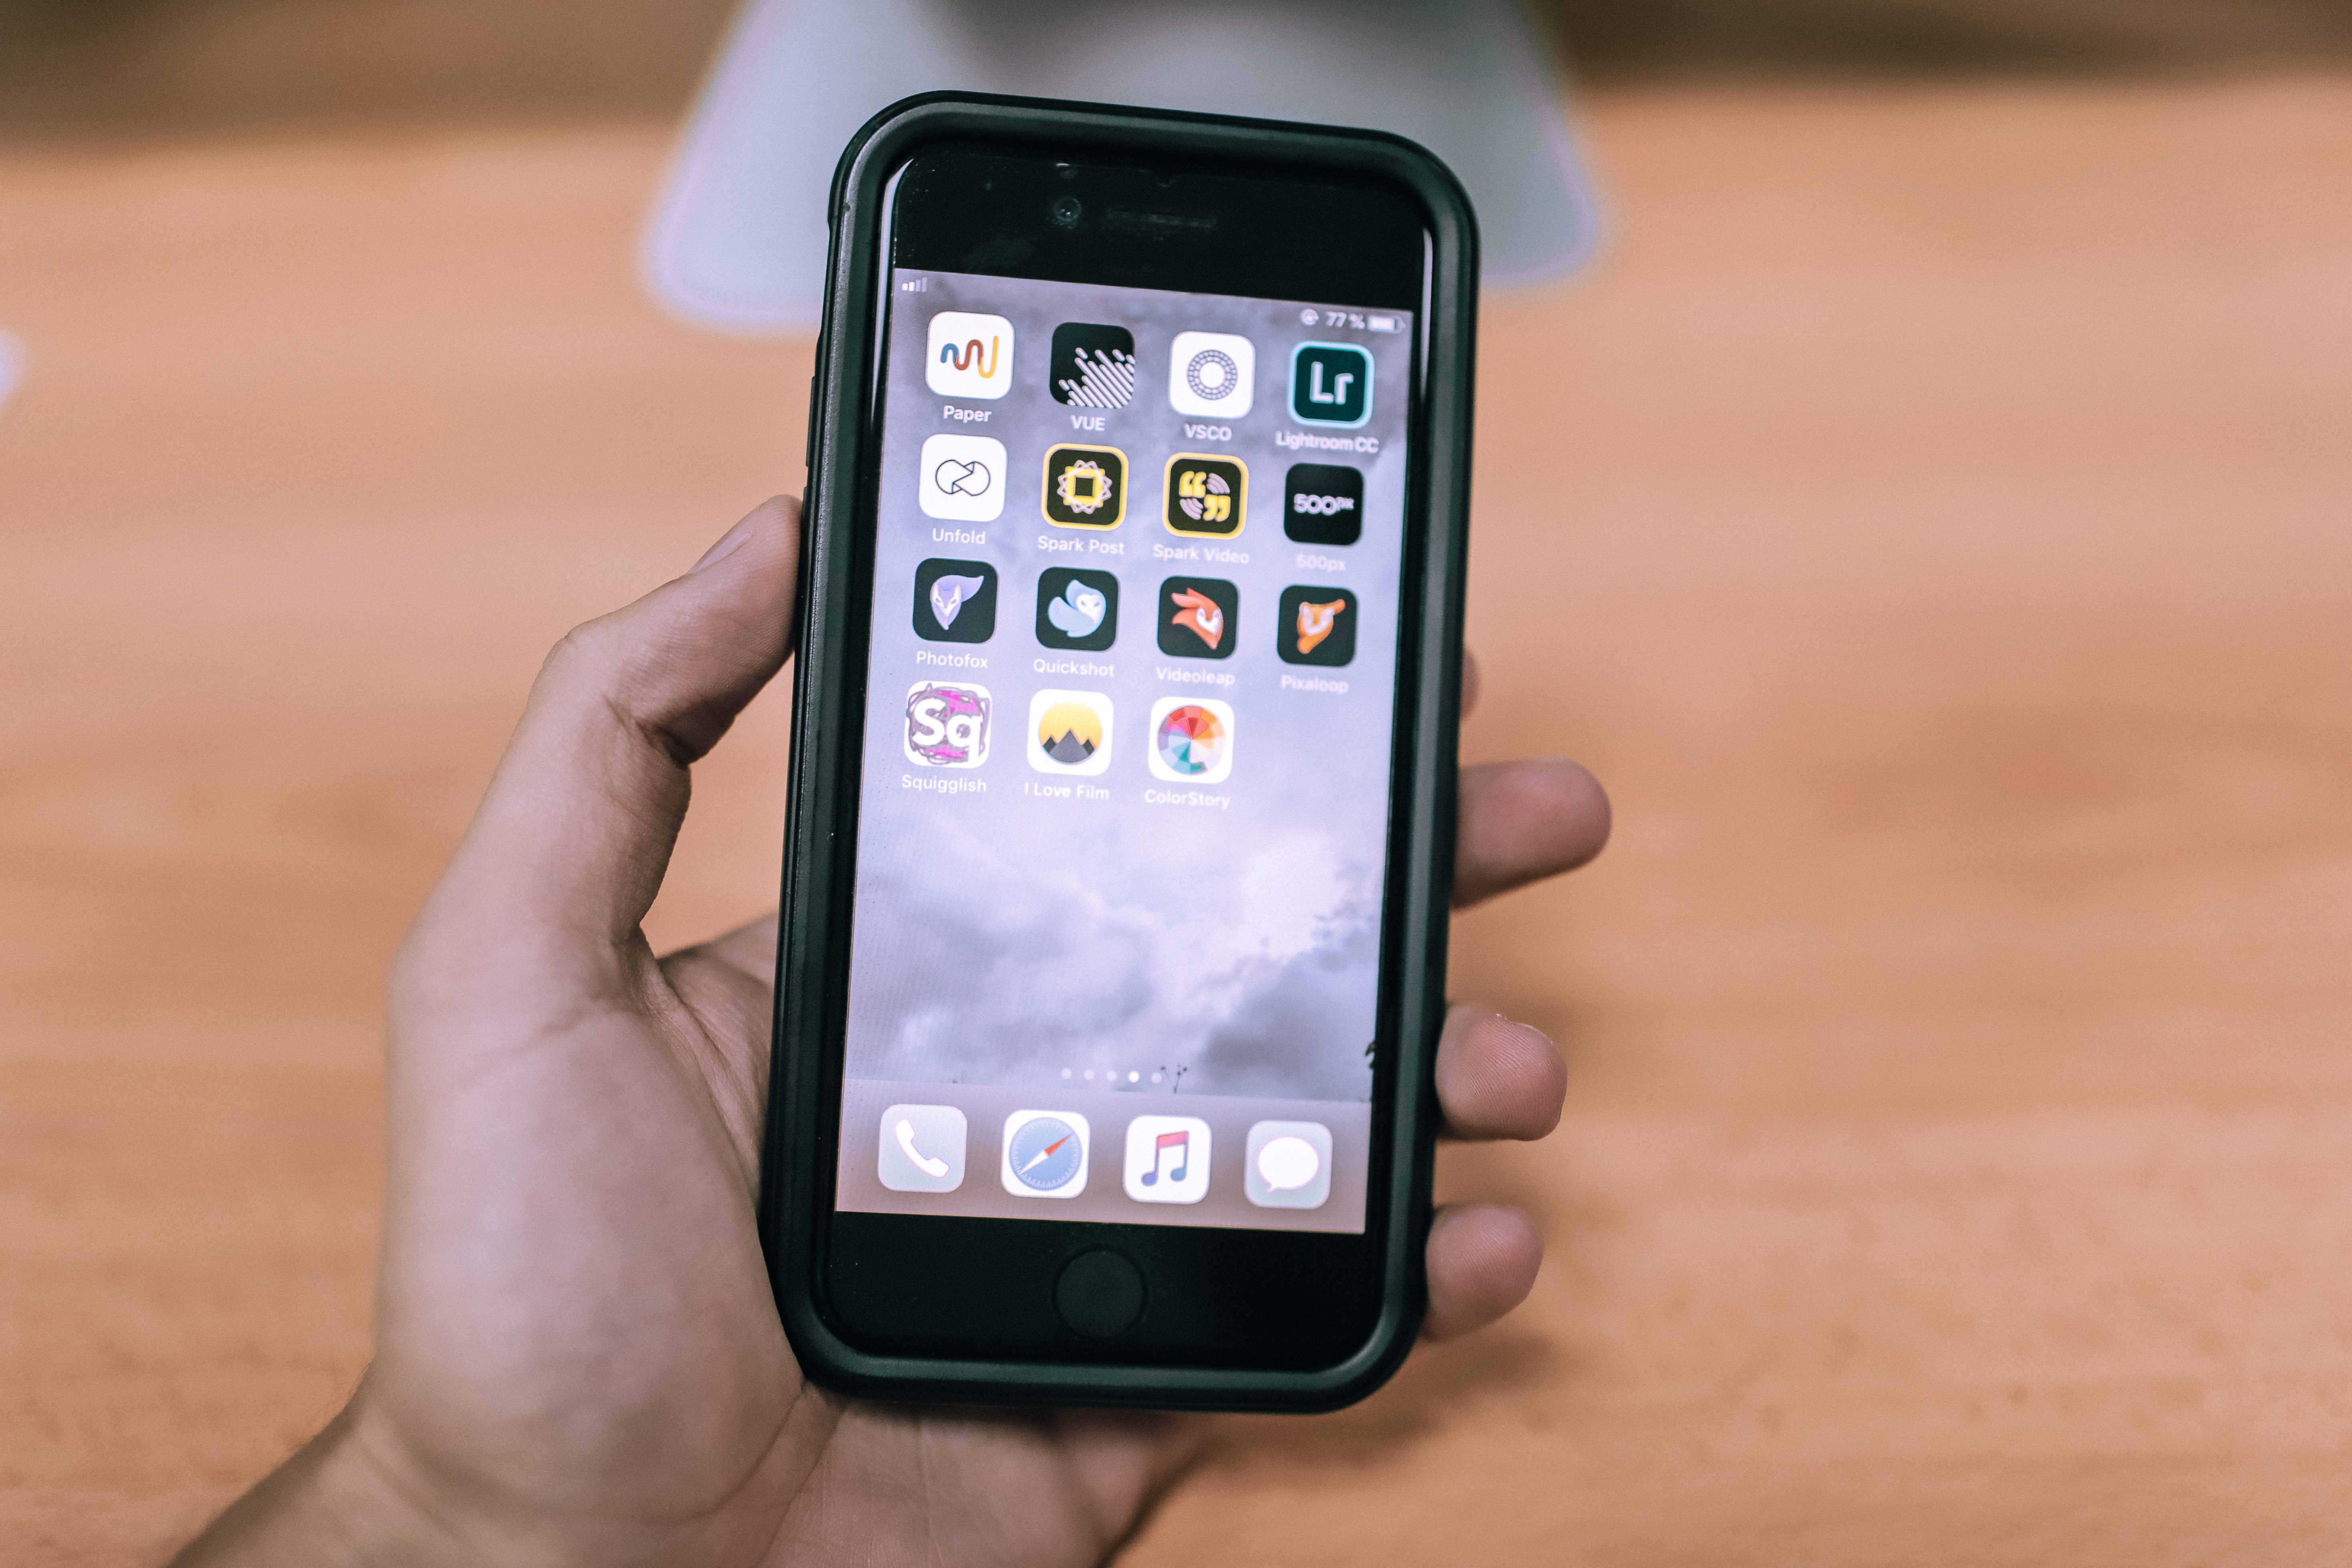
mobile phone, gadget, communication device, portable communications device, smartphone, electronic device, technology, electronics, iphone, feature phone, telephony, mobile device, multimedia, telephone, ipod touch, finger, cellular network, portable media player